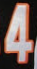
Number: 4